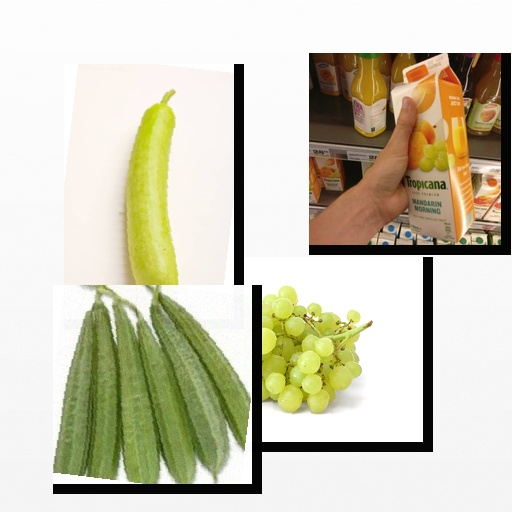
Food items: mandarin_juice, bottle_gourd, grapes, sponge_gourd